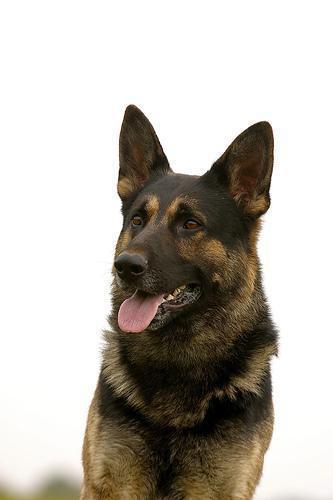
German_shepherd